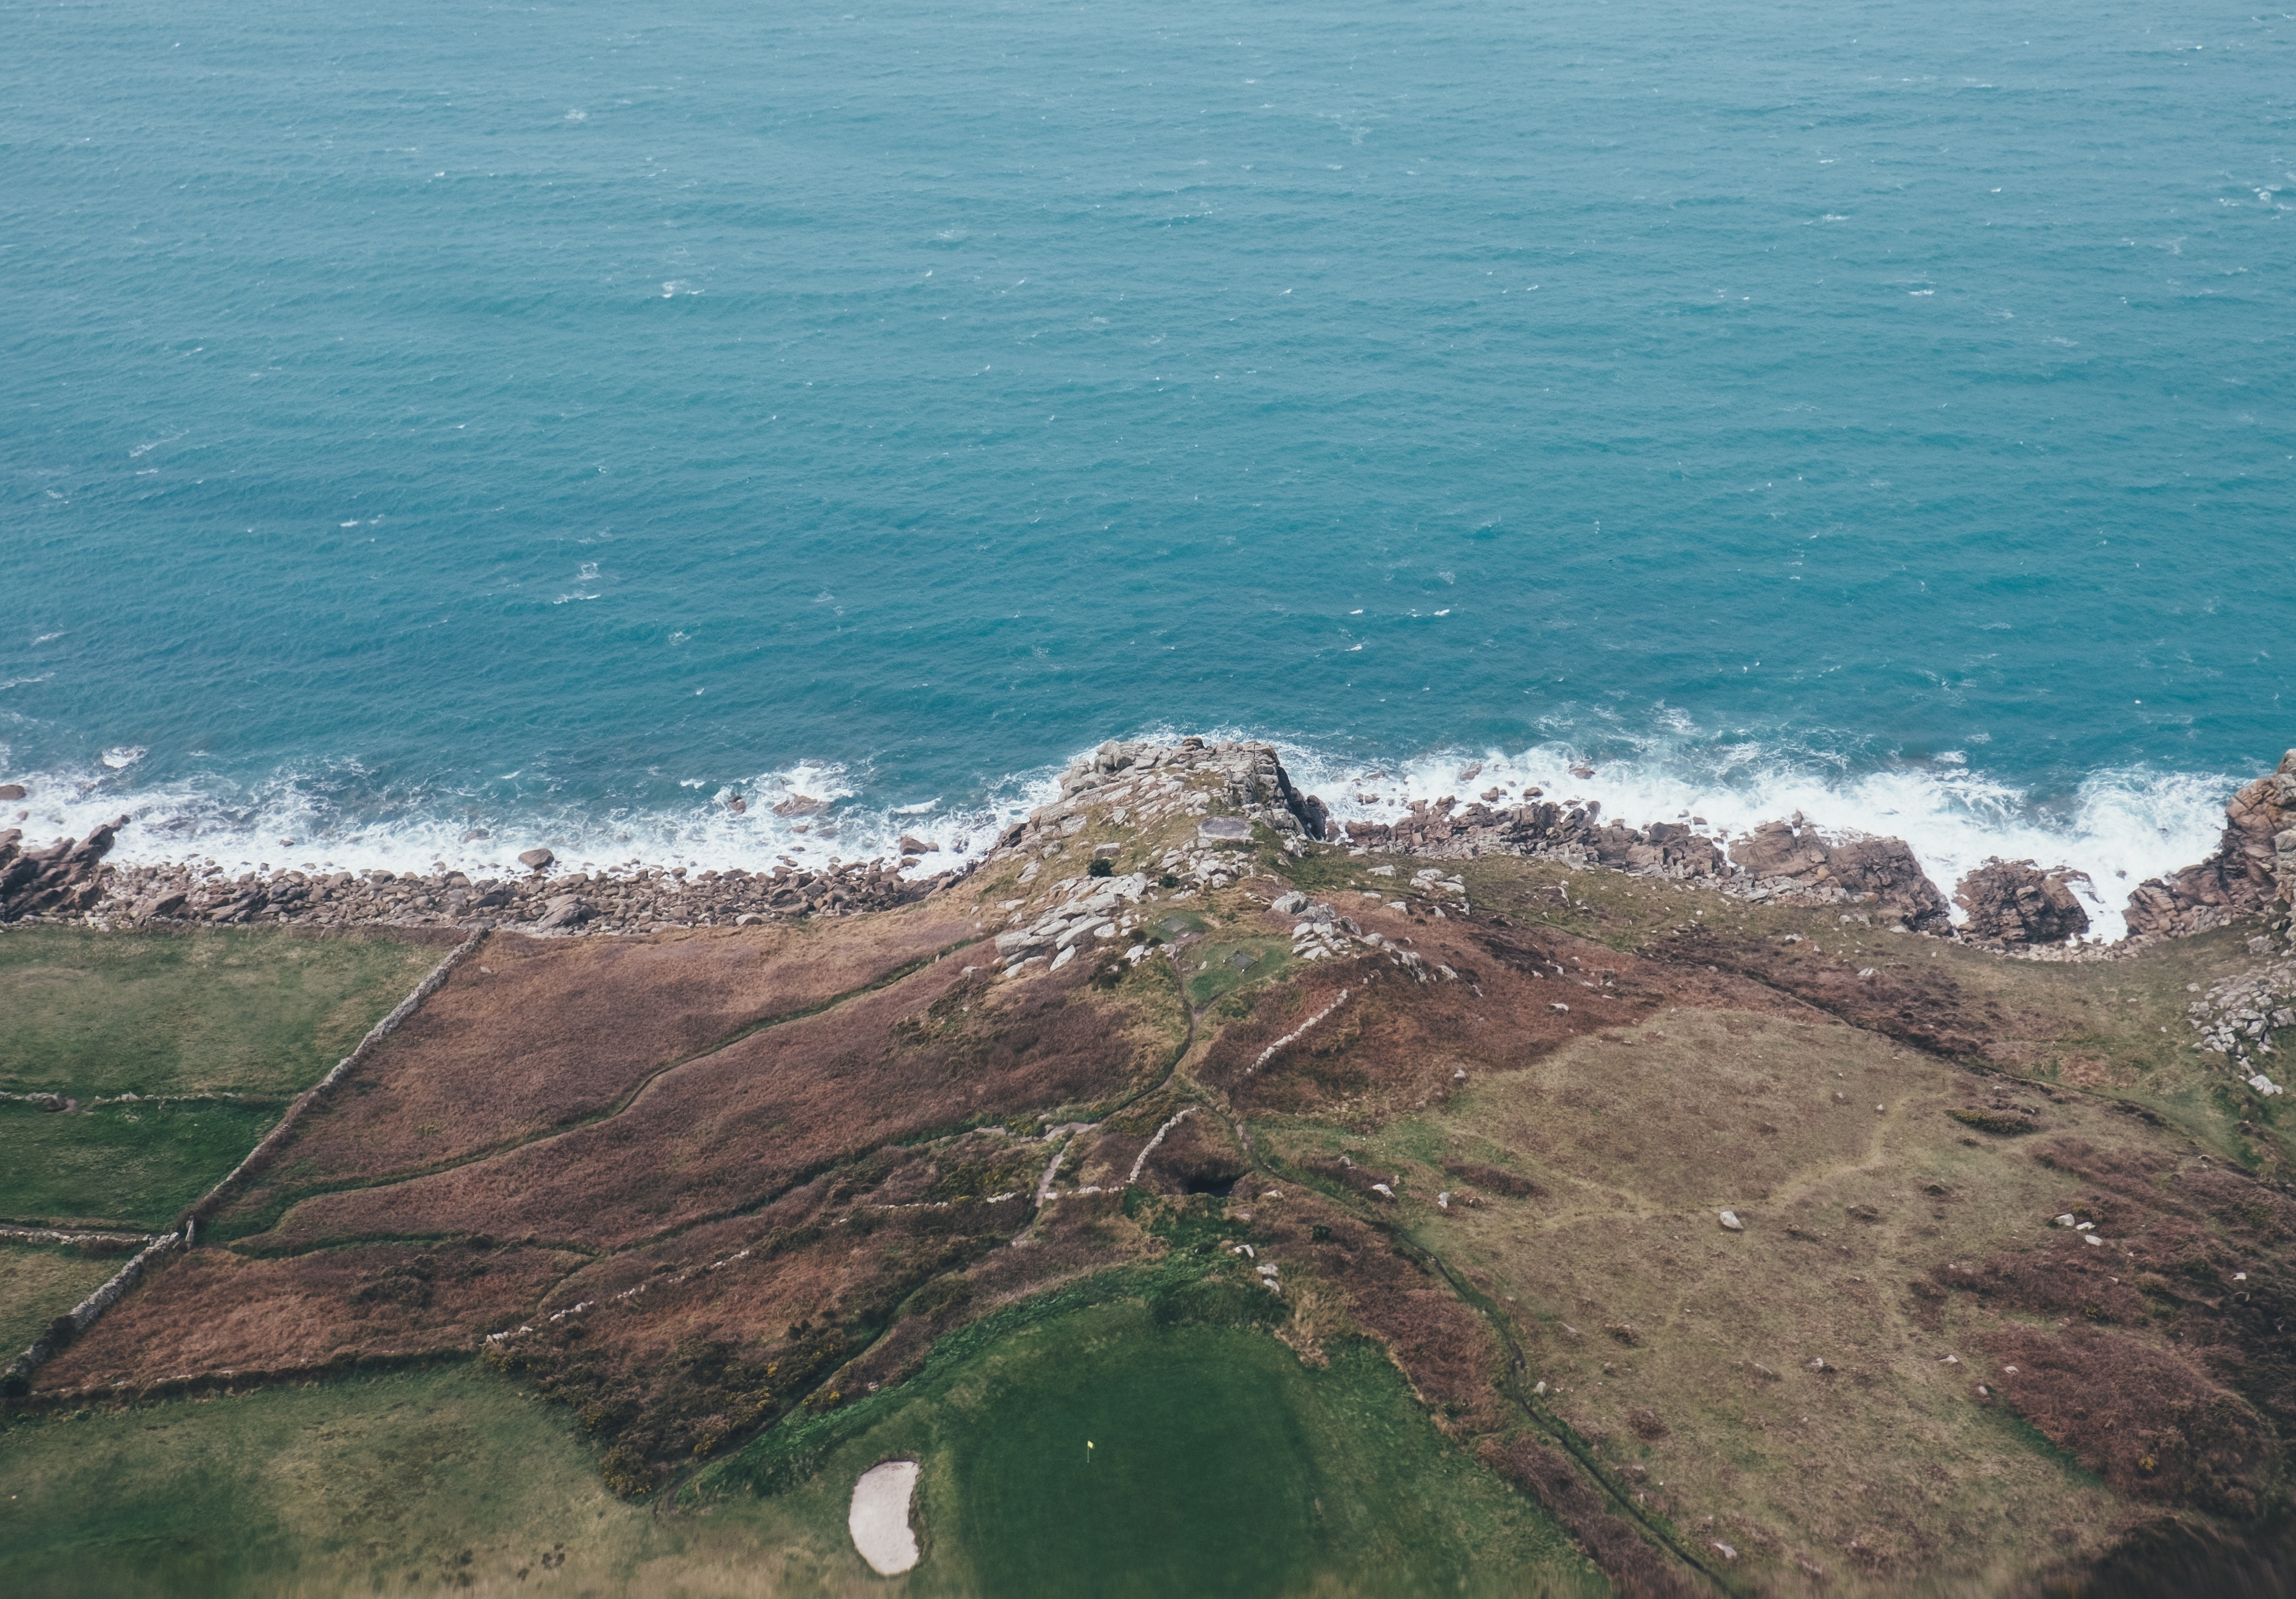
beach, sea, coast, ocean, shore, wave, cliff, cove, bay, terrain, body of water, cape, islet, aerial photography